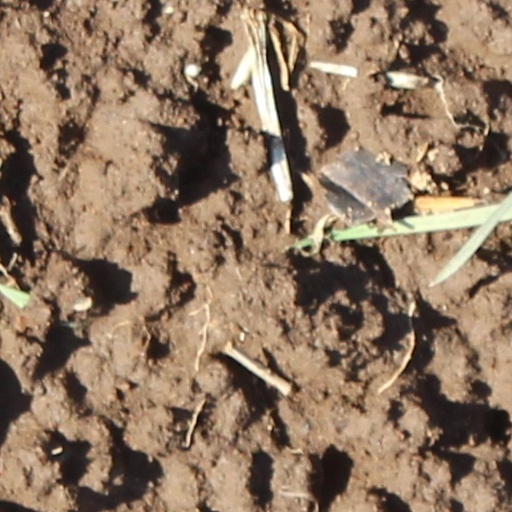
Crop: wheat